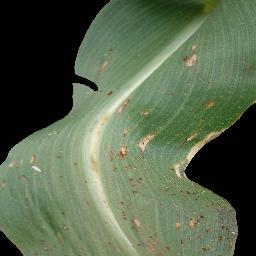
Label: Corn___Common_rust